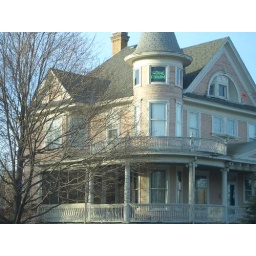
The sign in the top window says &amp;quot;Gone Fishin'&amp;quot;. This house is in Ord, Nebraska